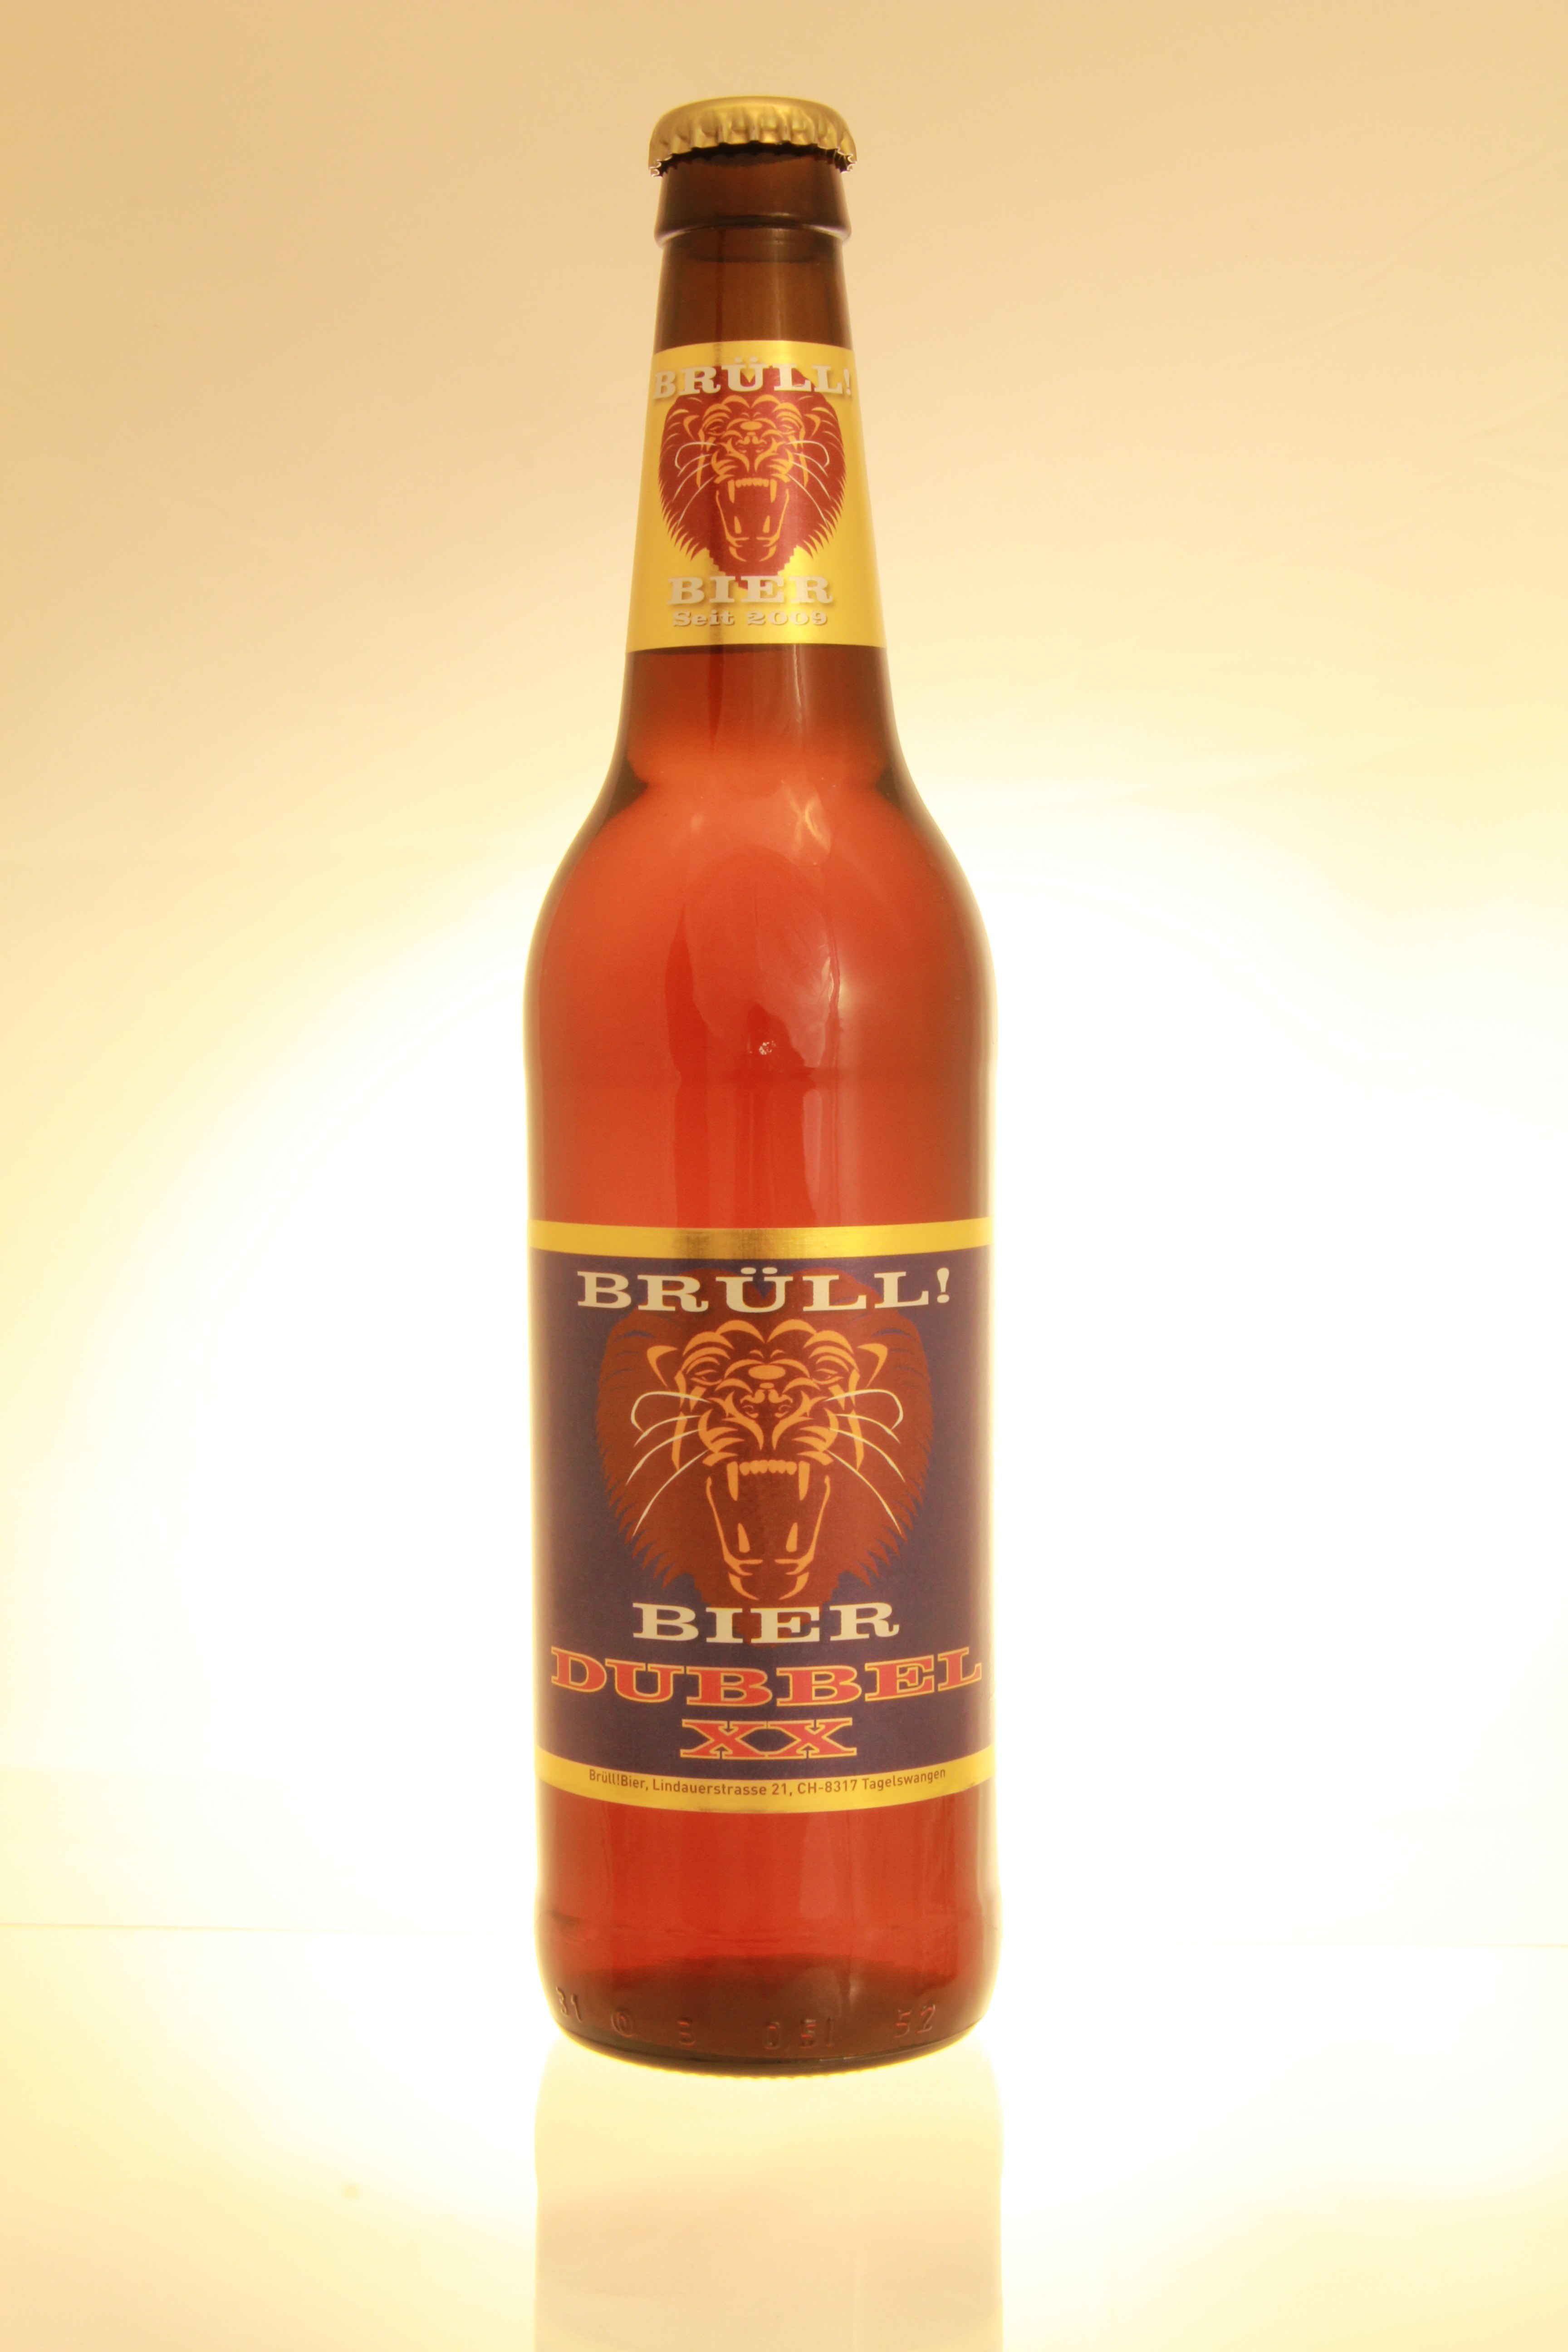
drink, bottle, beer, alcohol, glass bottle, lager, beer bottle, liqueur, brewery, beer garden, ale, alcoholic beverage, wheat beer, distilled beverage, pint us, dubbel